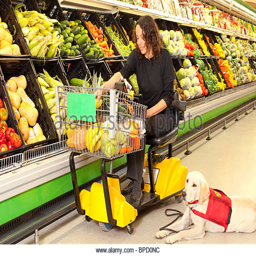
woman in wheelchair with the assistance of a trained dog at a supermarket